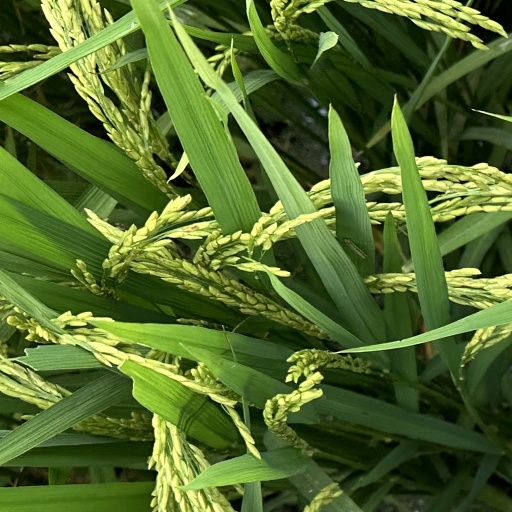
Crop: rice